Ahmed Hegazi

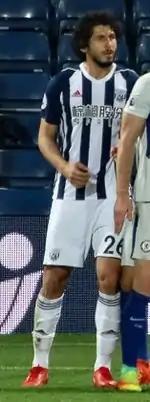
Hegazi playing for West Bromwich Albion in 2017

On 17 July 2017, Hegazi joined Premier League side West Bromwich Albion on loan from Al Ahly until the end of the 2017–18 season, with Albion holding an option to trigger a permanent transfer. Hegazi made his Premier League debut for West Brom on 12 August, scoring a headed goal in a 1–0 win against AFC Bournemouth and winning the man of the match award. In the following match he received the award for the second time in a row, as West Brom defeated hosts Burnley and made their best start to a top flight campaign since the 1978–79 season.